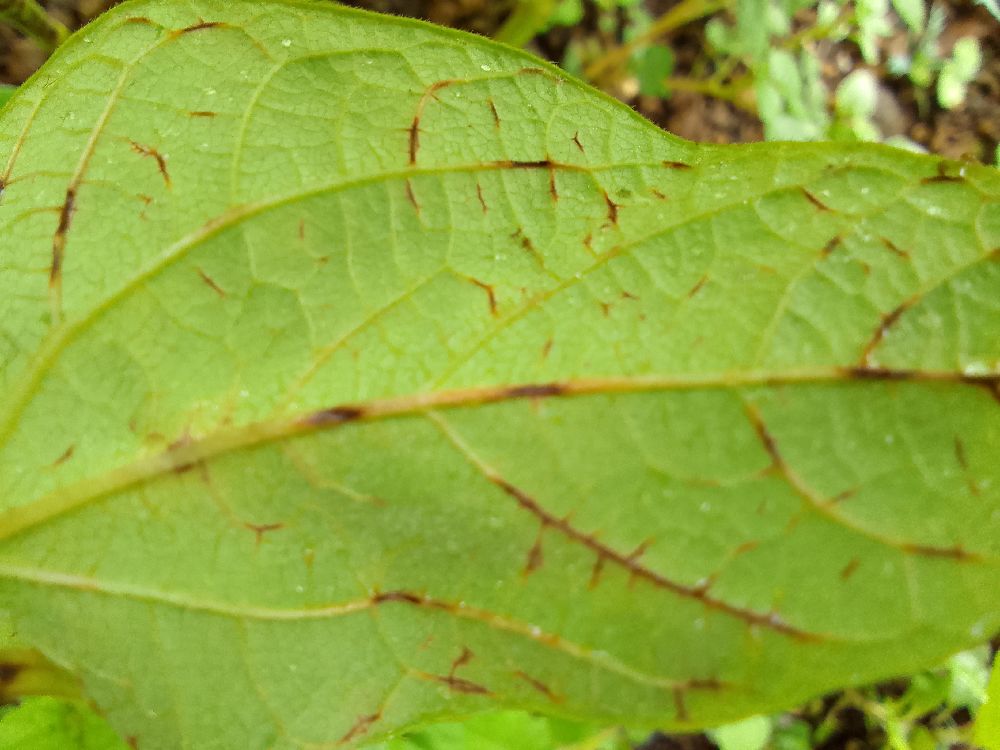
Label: anthracnose